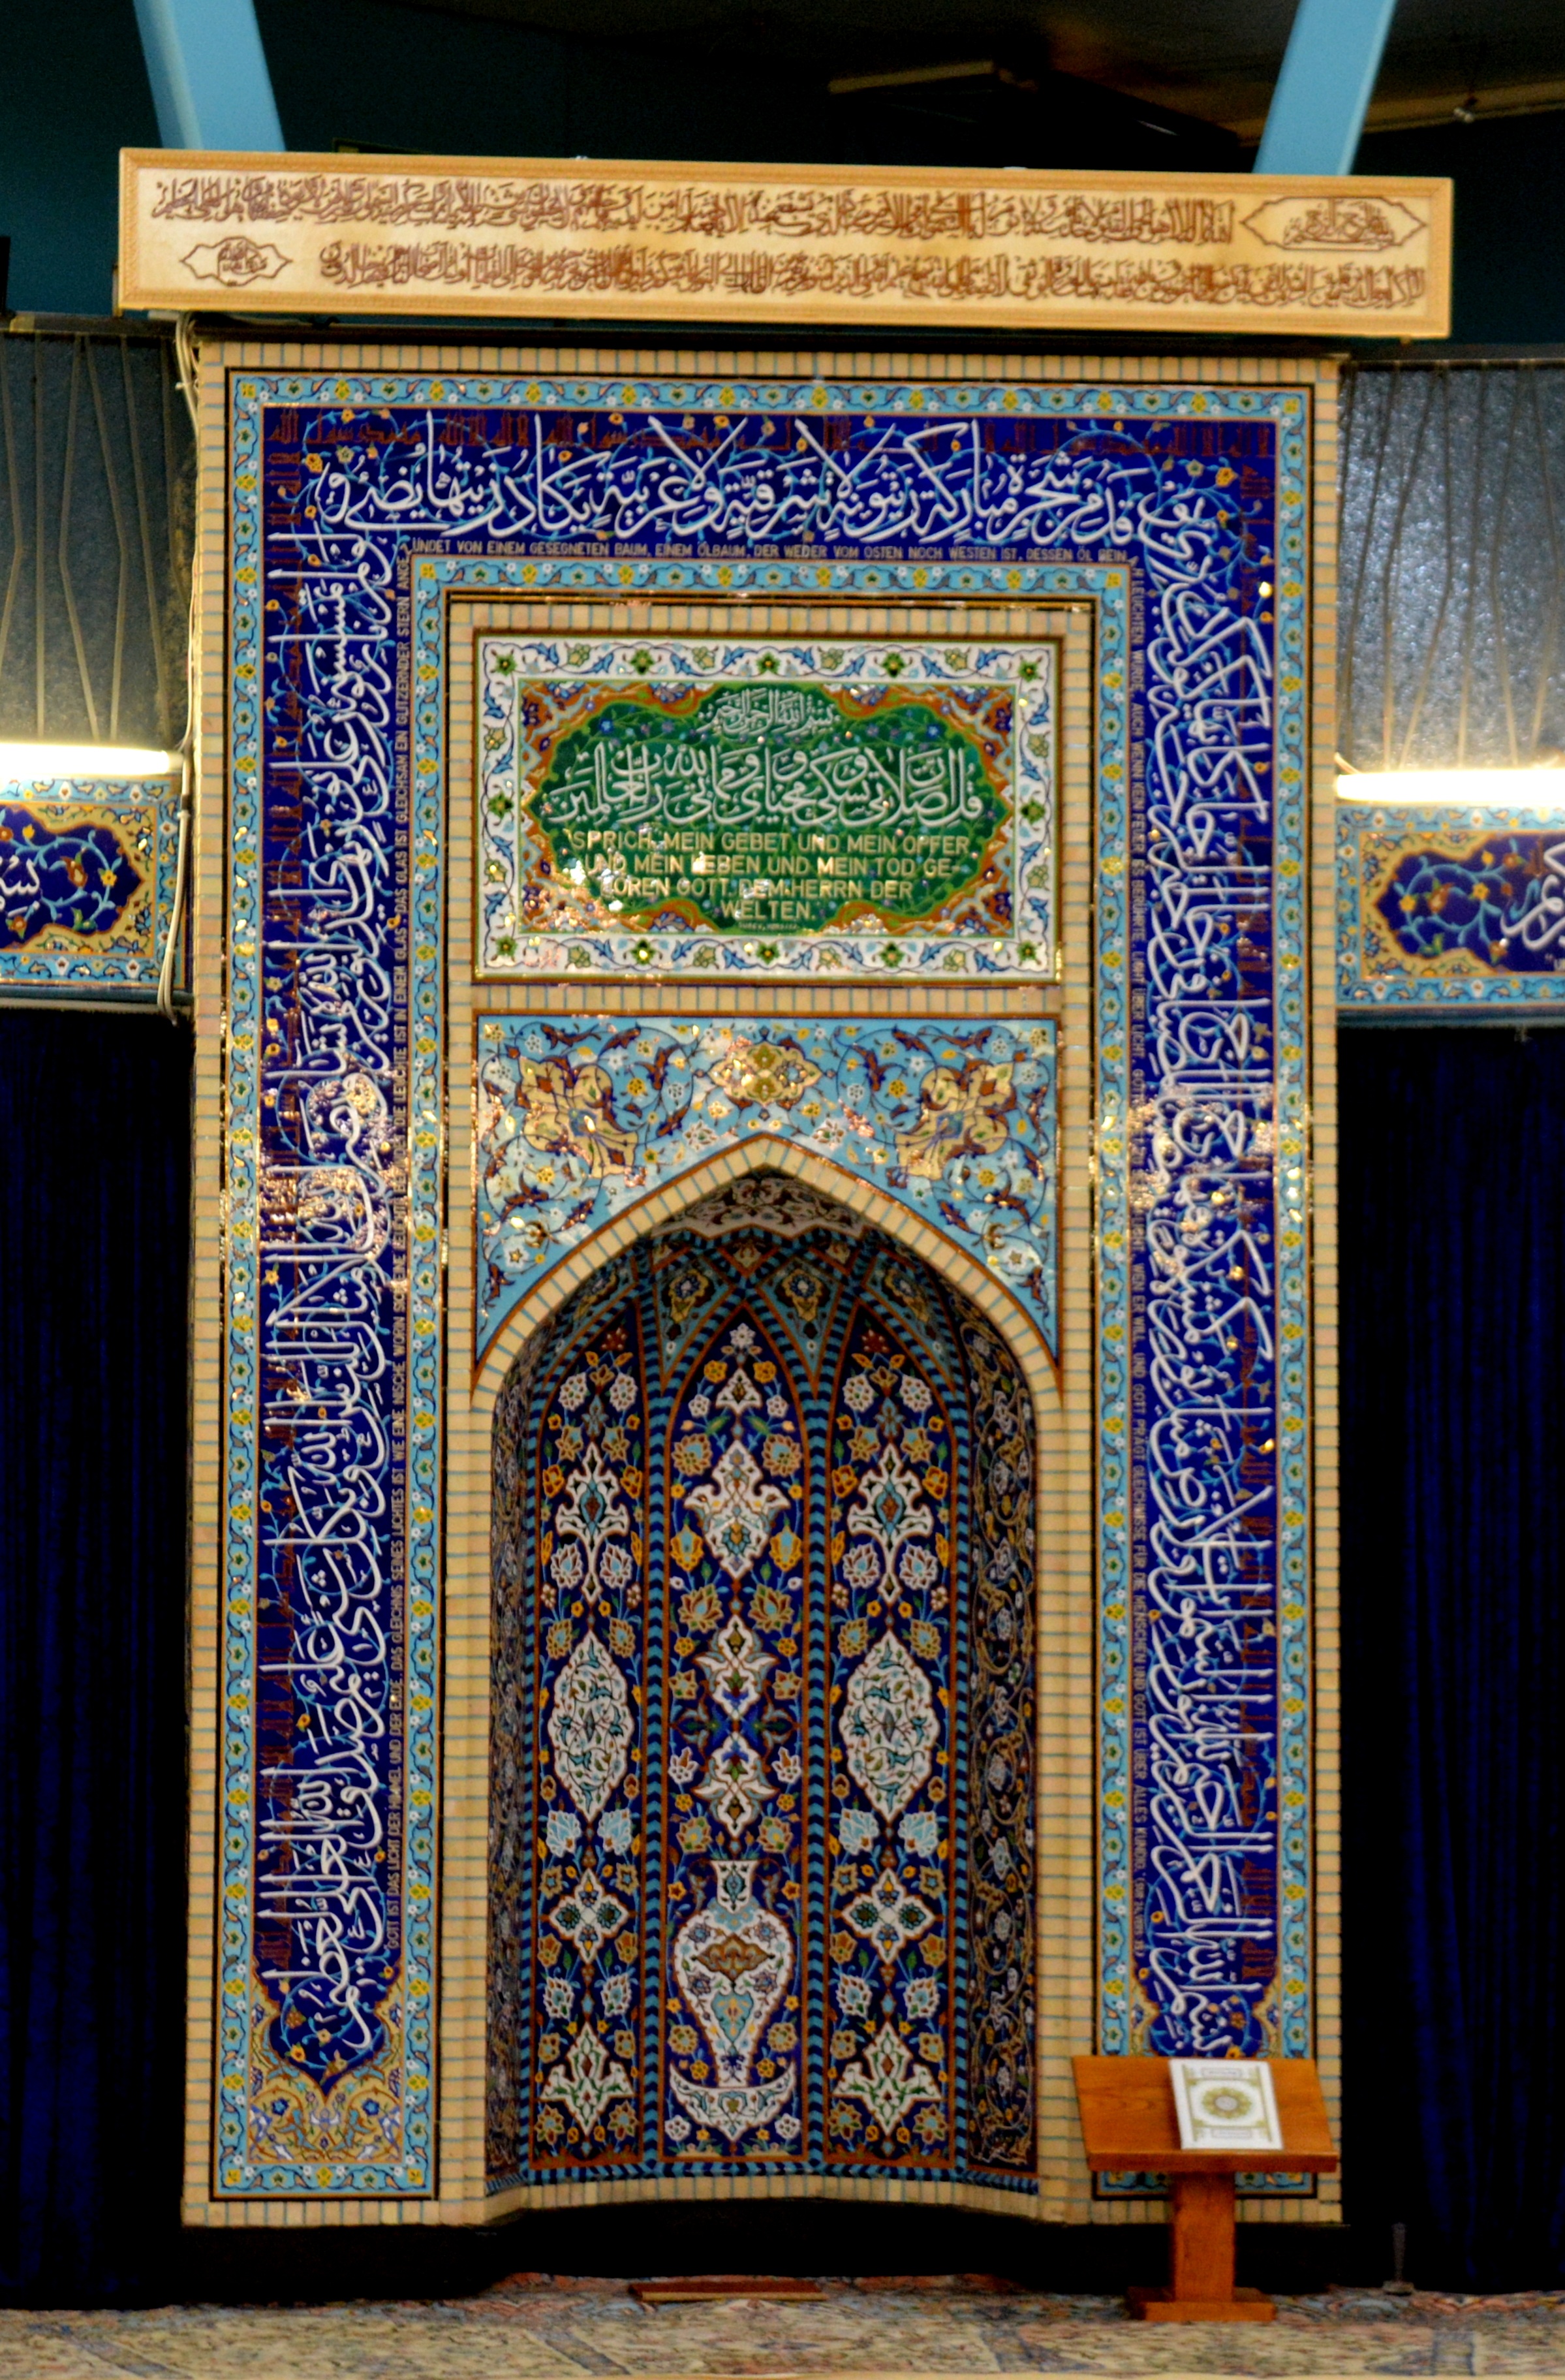
interior, window, glass, arch, religion, church, chapel, door, place of worship, art, mosque, hamburg, ancient history